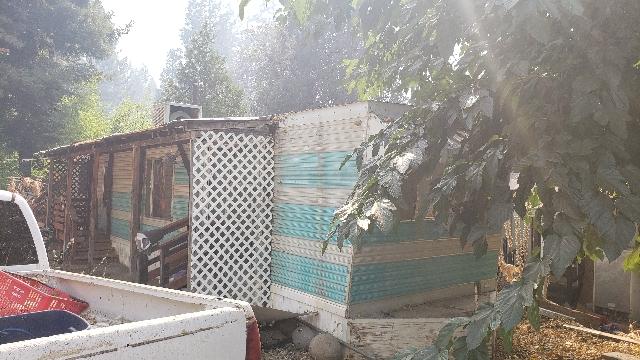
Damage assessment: no_damage